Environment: real
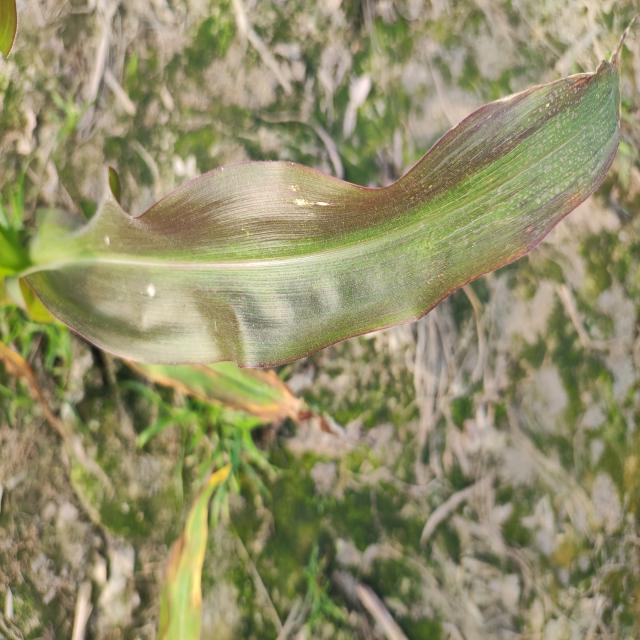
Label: phosphorus_deficiency